Kenny Pickett

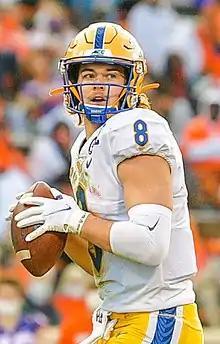
Pickett with the Pittsburgh Panthers in 2020.

Pickett spent most of his true freshman season at Pittsburgh in 2017 as a backup to Max Browne and Ben DiNucci. He started his first career game in Pittsburgh's final game of the season against the second ranked Miami Hurricanes. During the team's upset victory, he completed 18 of 29 passes for 193 yards with a touchdown and also rushed for 60 yards and two touchdowns. Overall for the season he completed 39 of 66 passes for 509 yards, one touchdown and one interception.